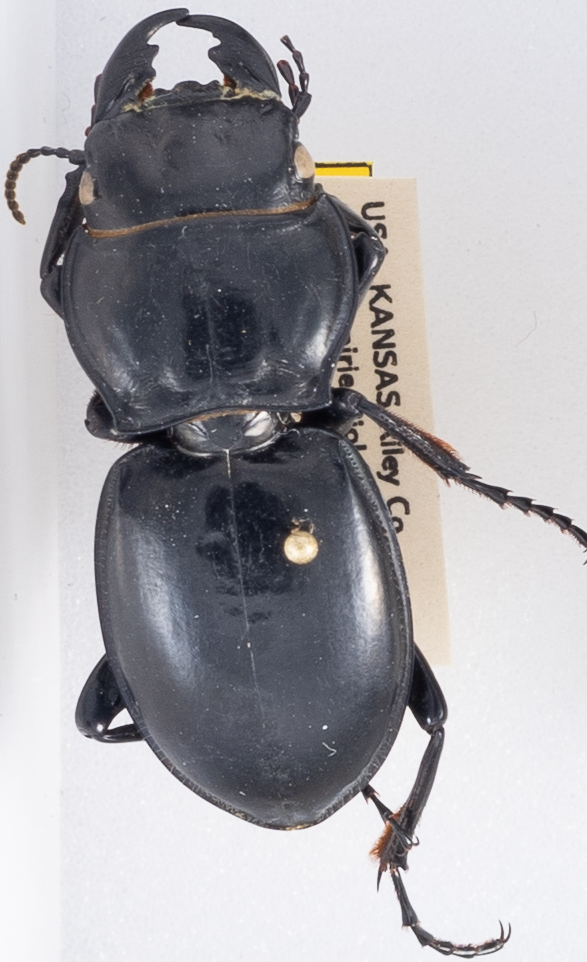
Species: Pasimachus californicus
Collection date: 2019-06-03
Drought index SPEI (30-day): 1.77
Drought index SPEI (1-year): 1.45
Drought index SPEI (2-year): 0.03